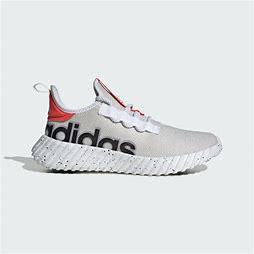
Brand: Adidas
Model: Kaptir